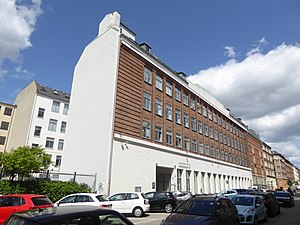
Udlændingestyrelsen
Udlændingestyrelsens Borgerservice i Ryesgade i København.
Udlændingestyrelsen er en styrelse under Udlændinge- og Integrationsministeriet, der i sin nuværende form har eksisteret siden februar 2012, og som har ansvaret for at behandle ansøgninger om asyl, opholdstilladelse samt ansøgninger om visum.